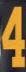
Number: 4